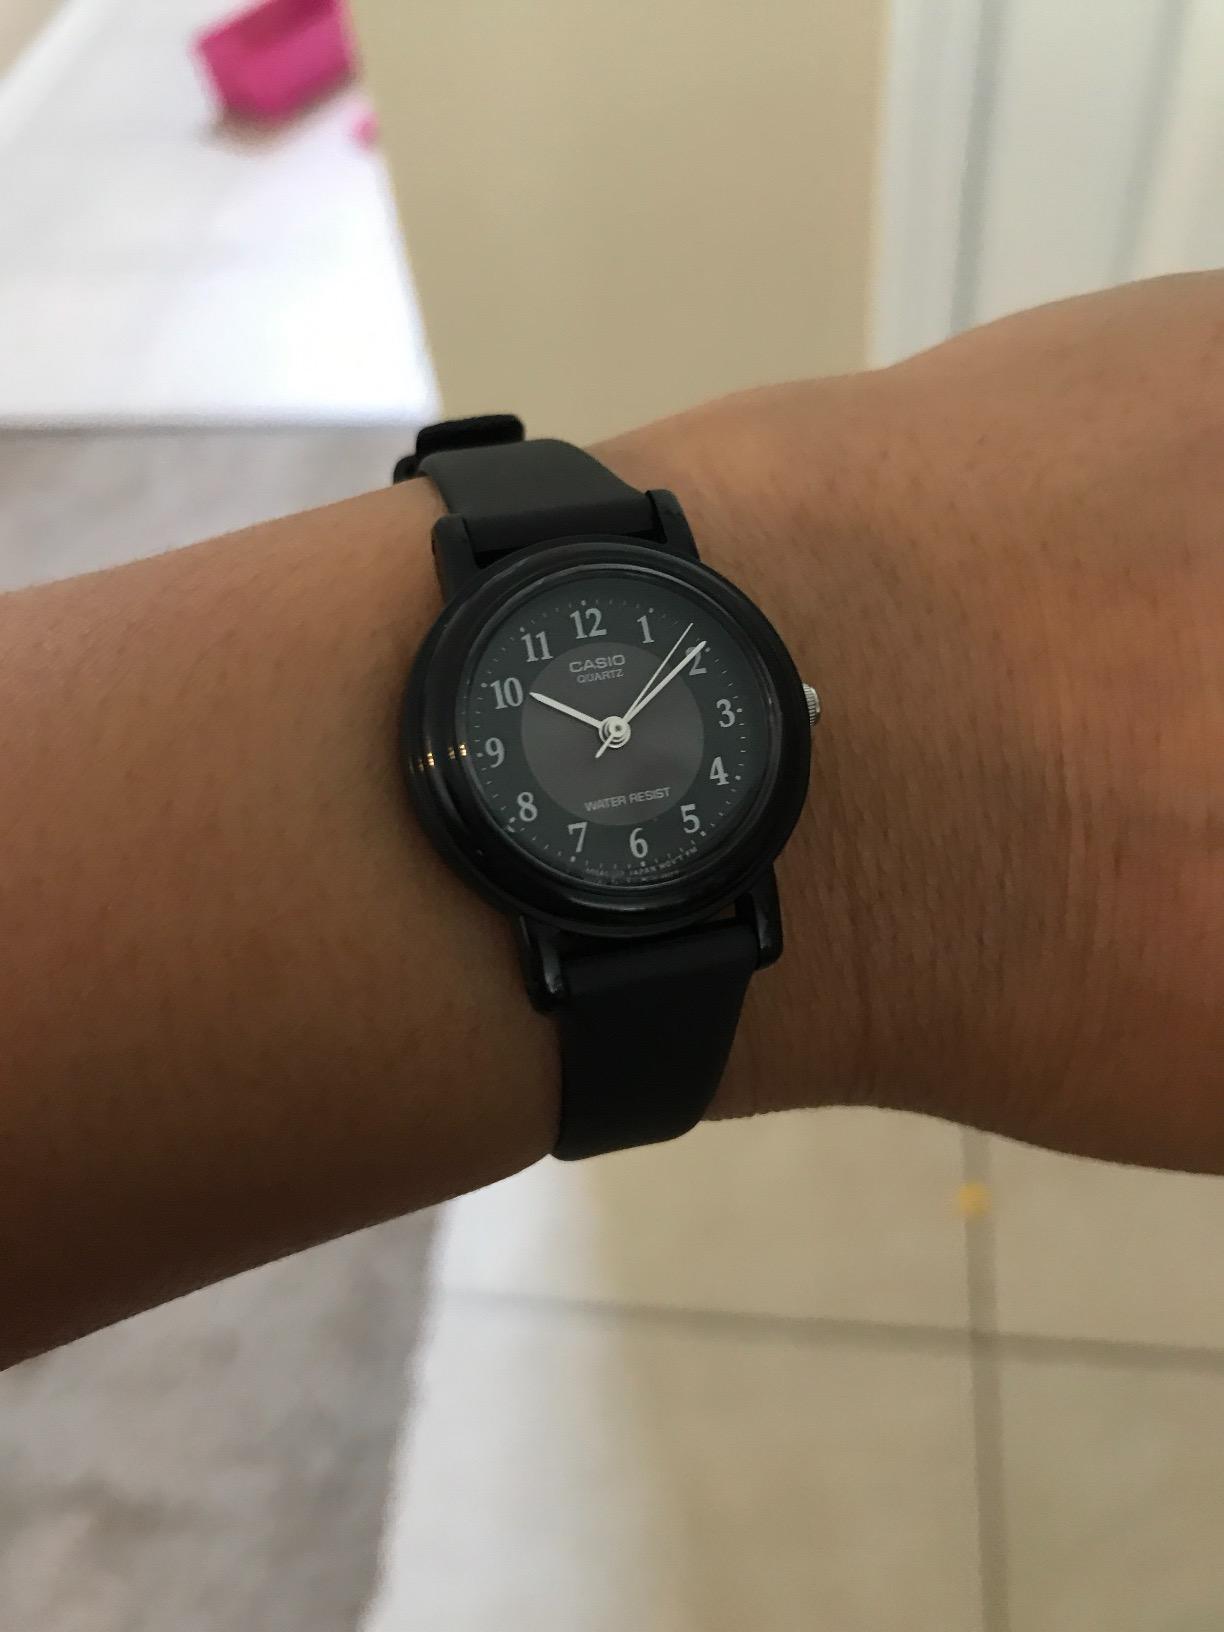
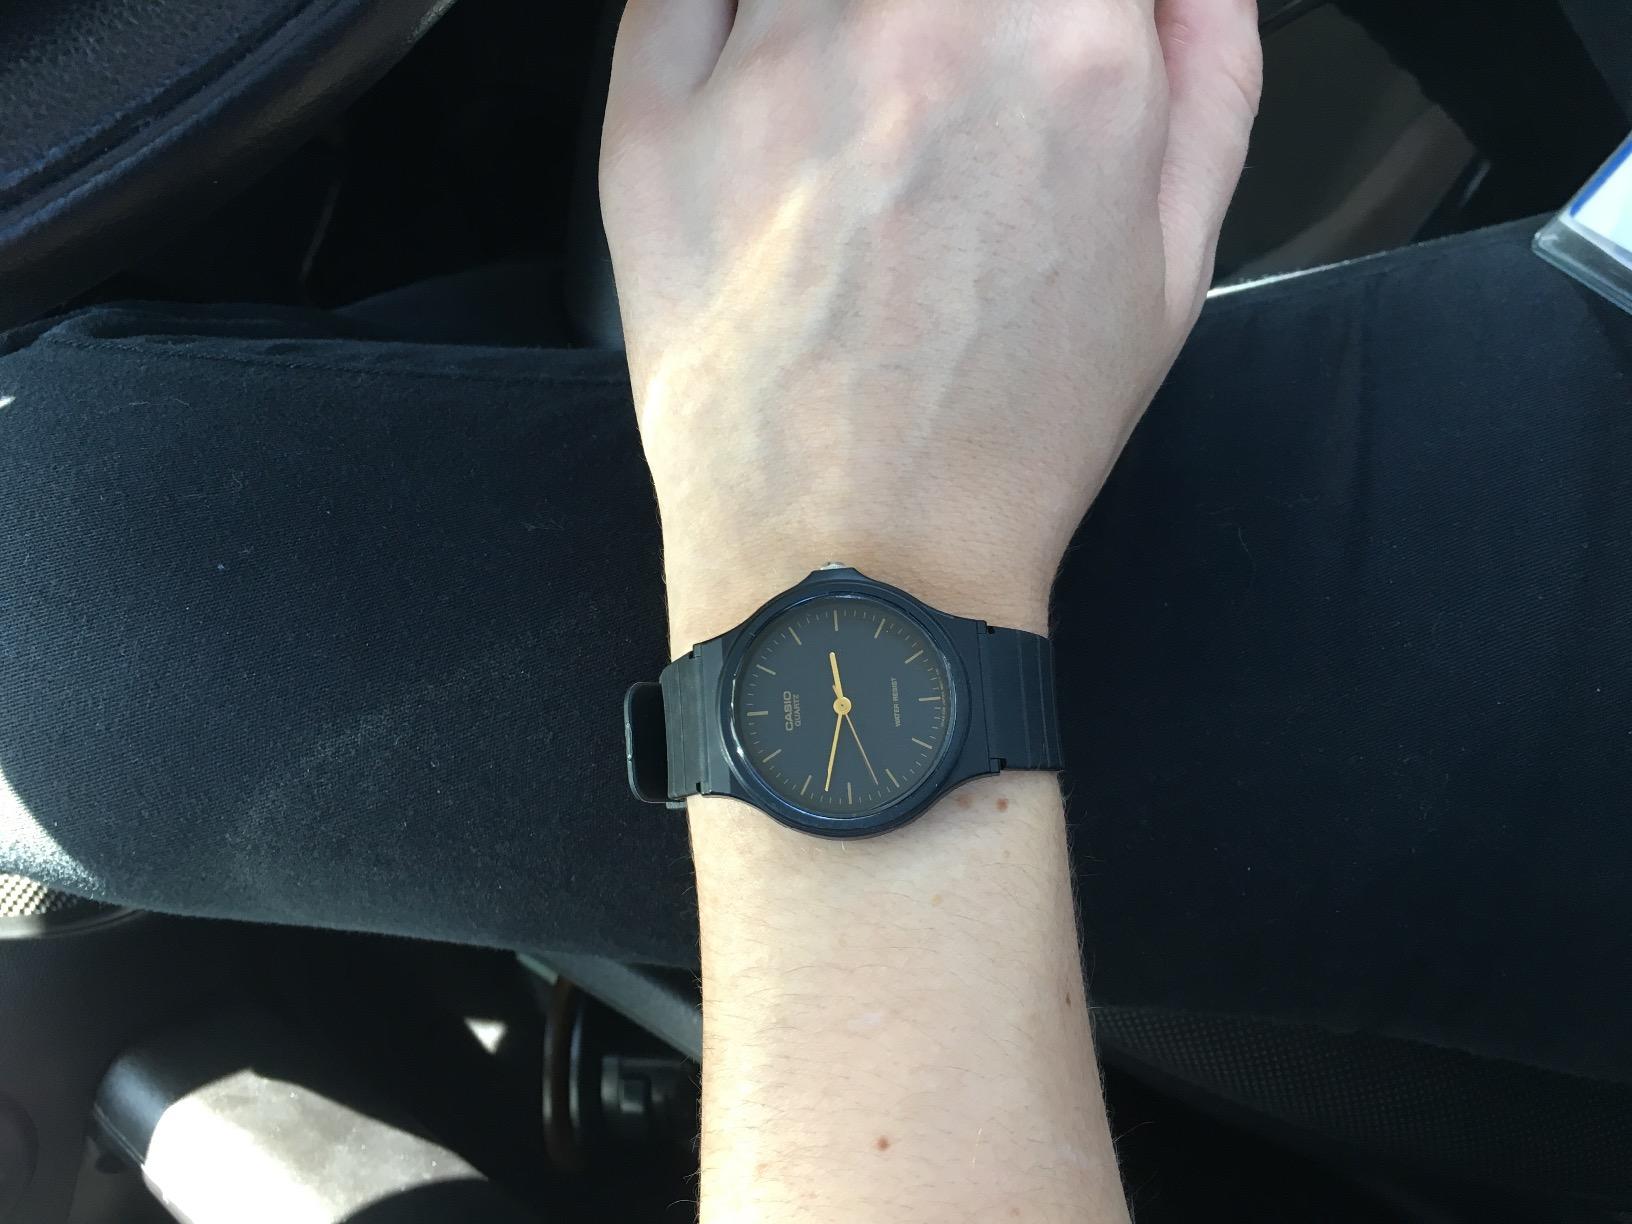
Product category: accessories_watch
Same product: no